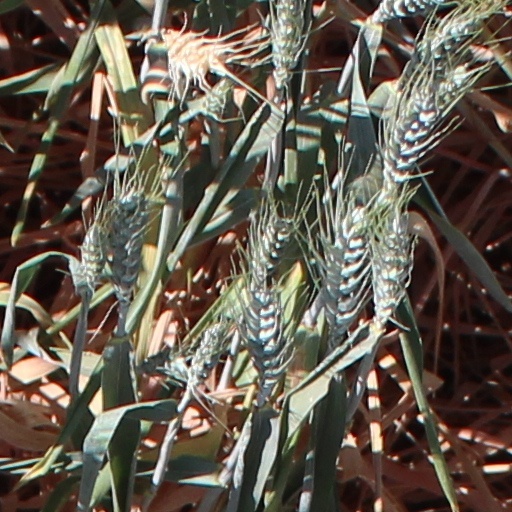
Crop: wheat